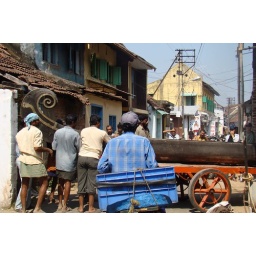
These men were trying to maneuver this long boat in a narrow street